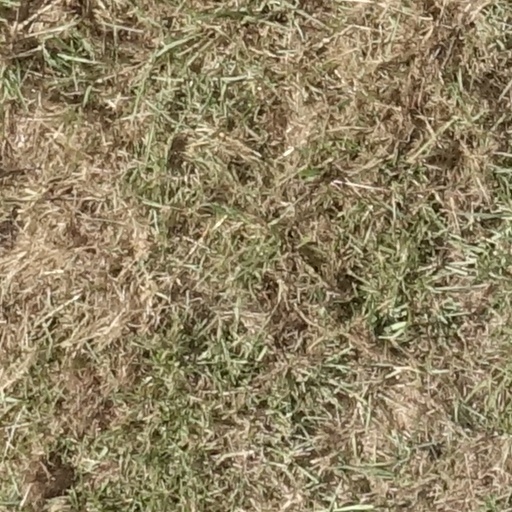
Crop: sorghum